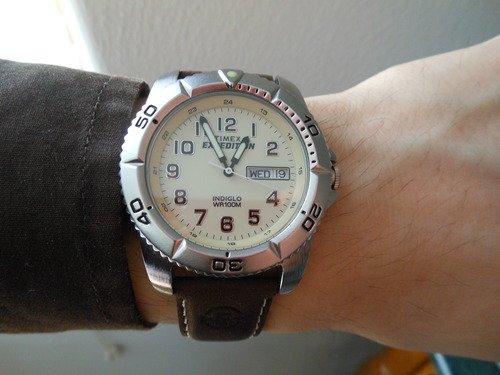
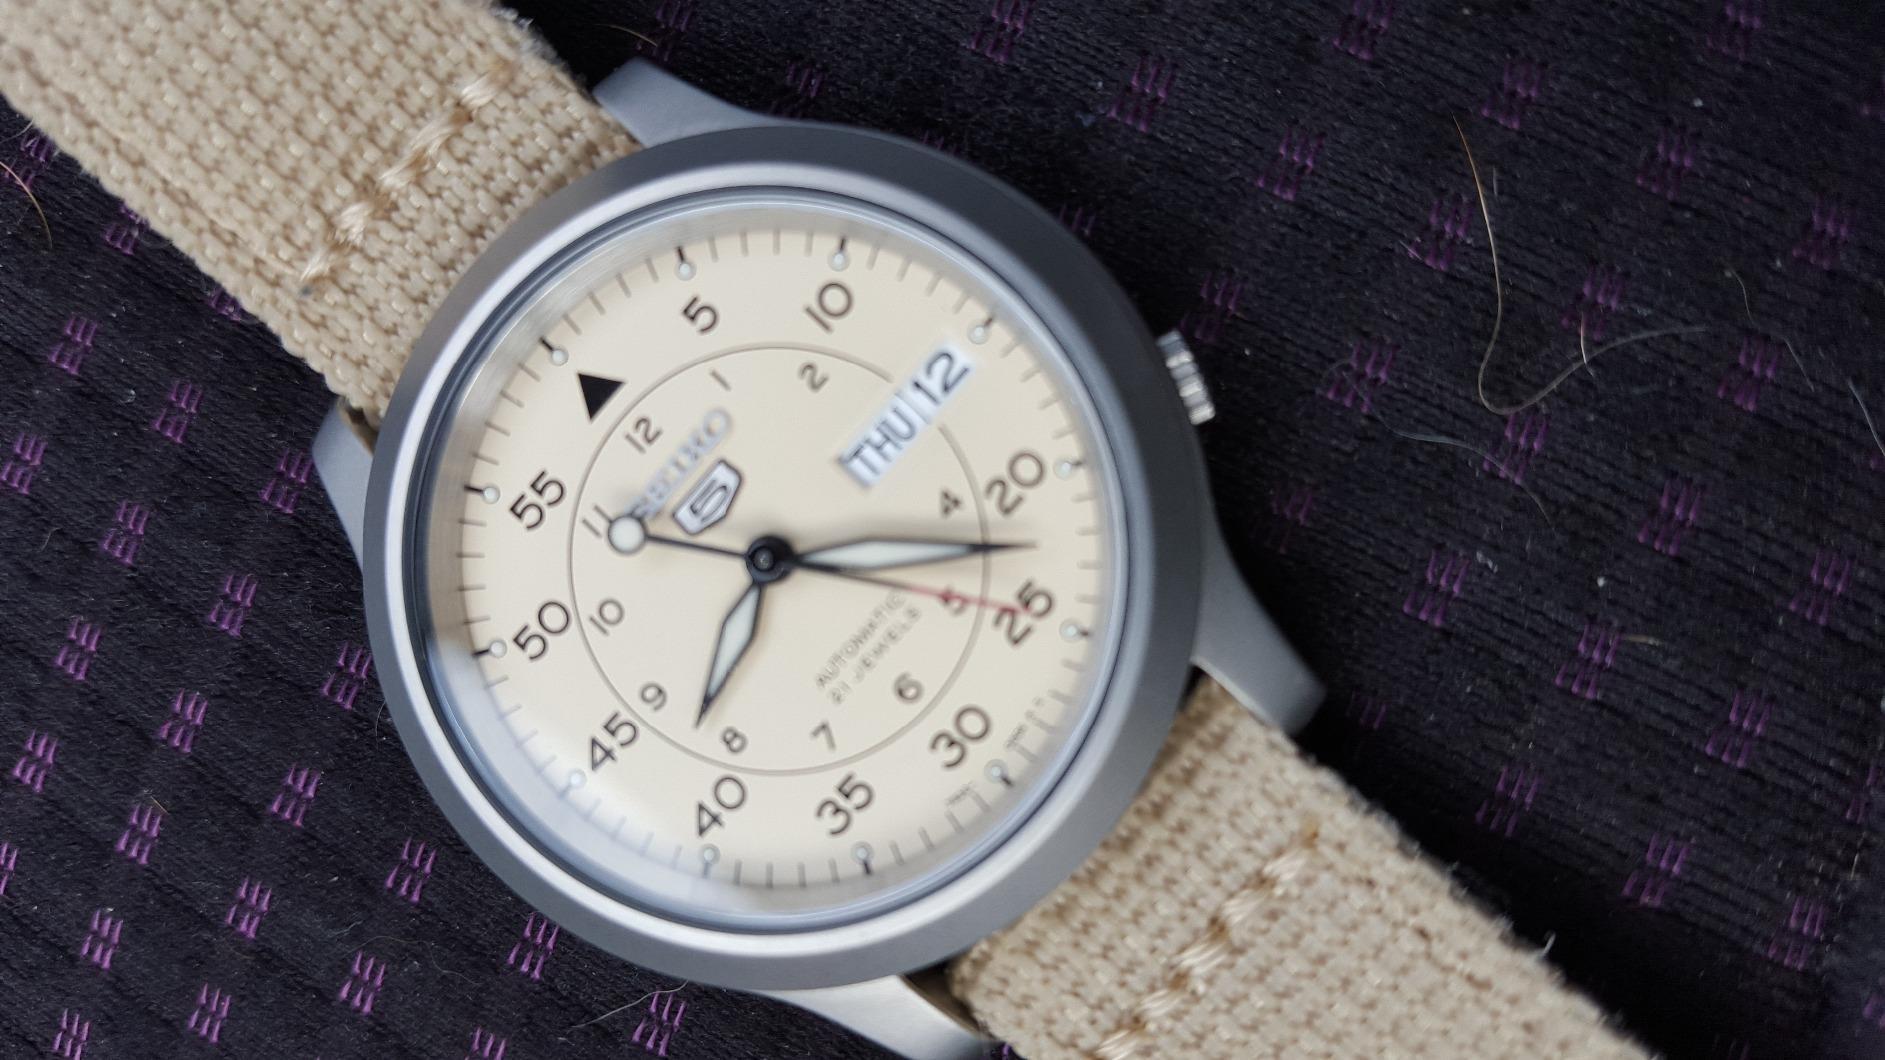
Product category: accessories_watch
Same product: no